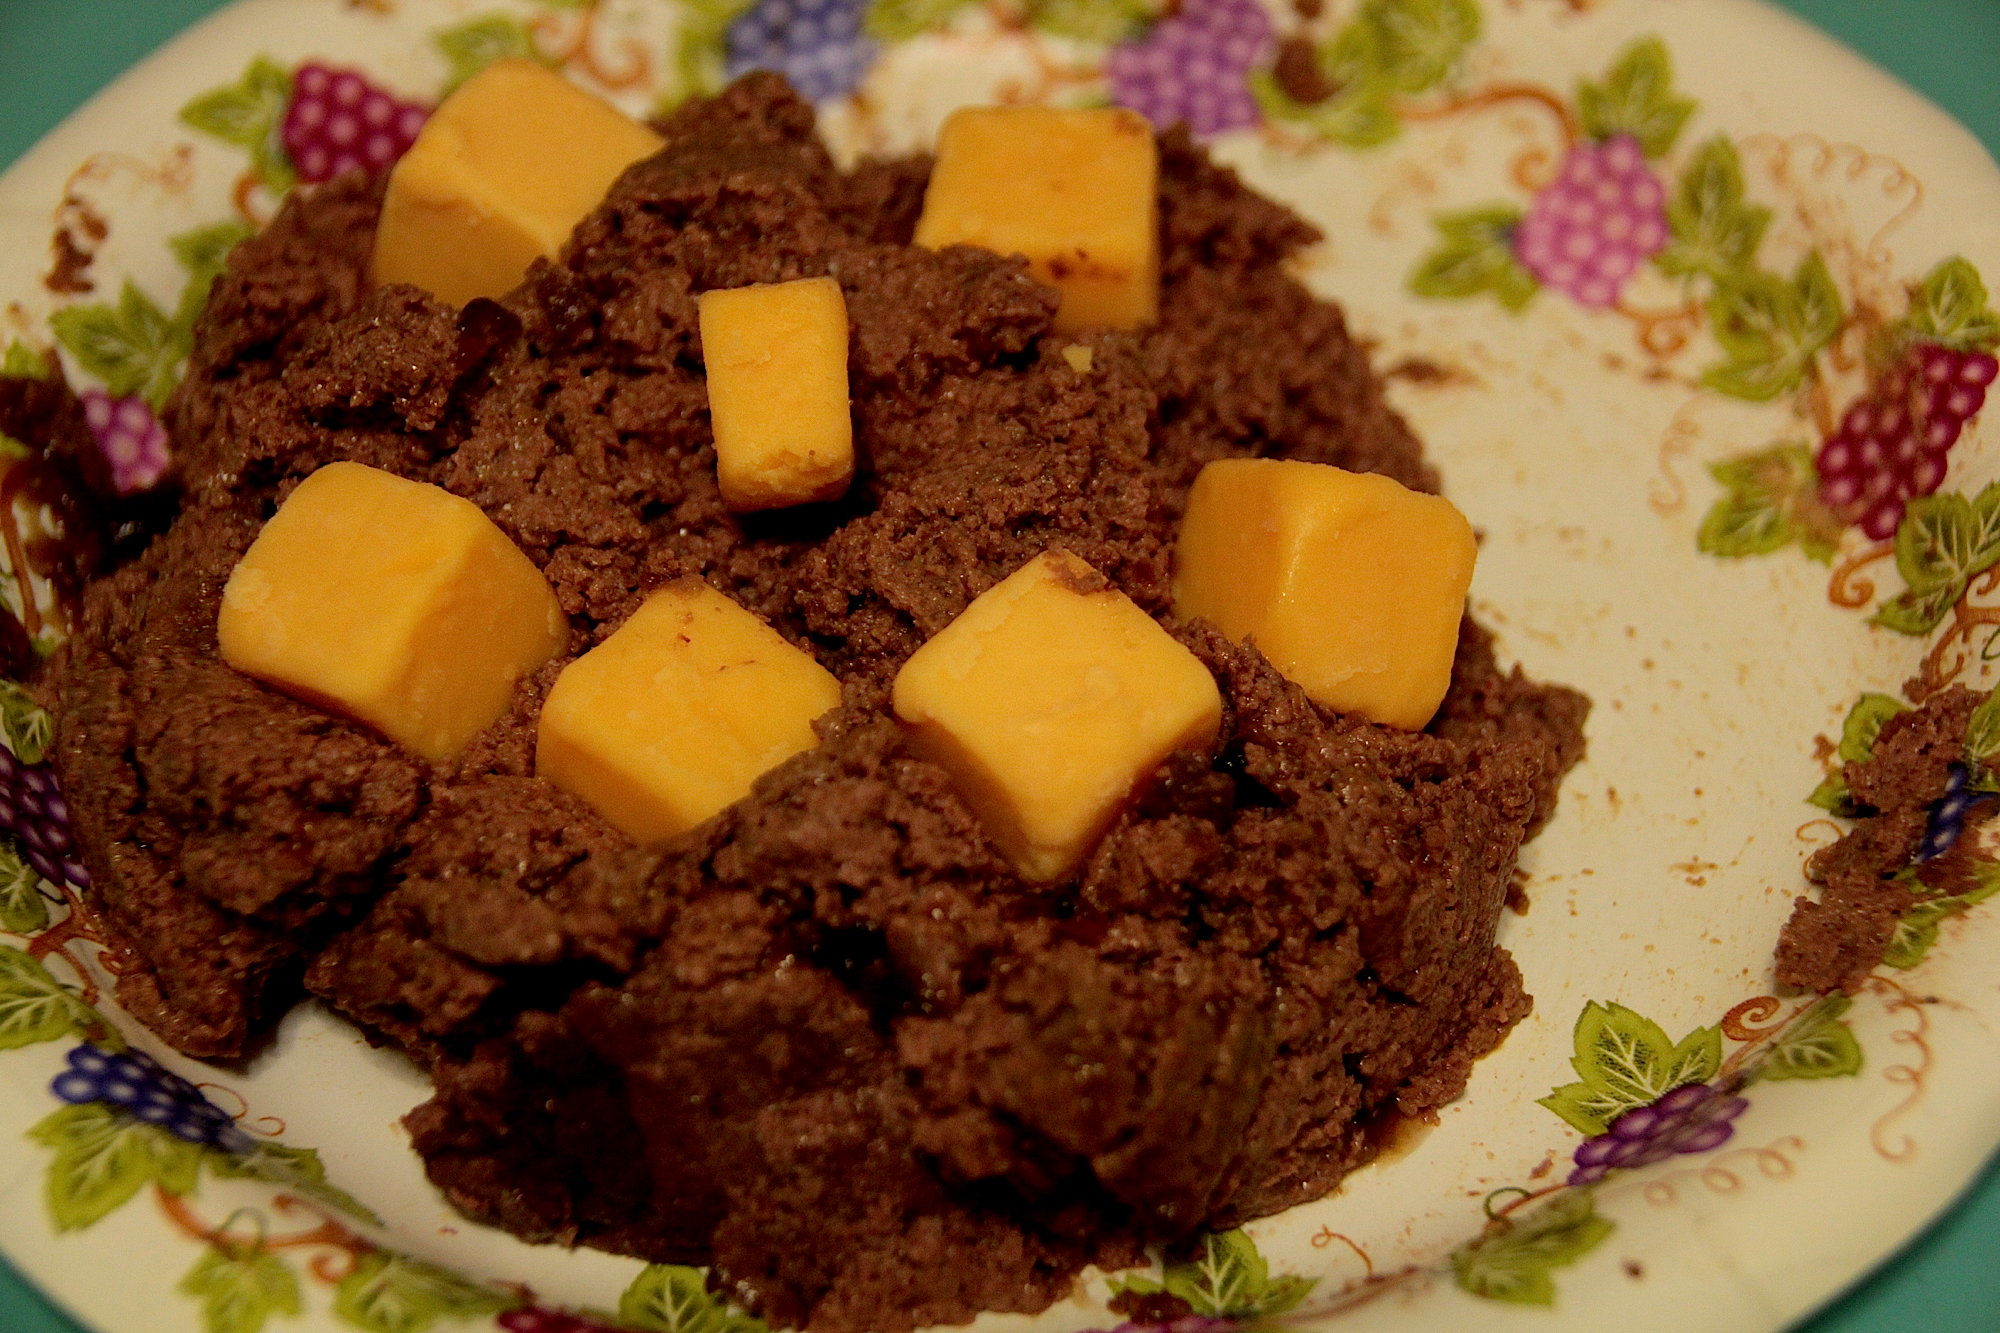
dish, food, produce, dessert, meat, cuisine, chocolate cake, 3652015, odc, 365the2015edition, comical, day123, day123365, 3may15, k9happymeal, chocolate brownie